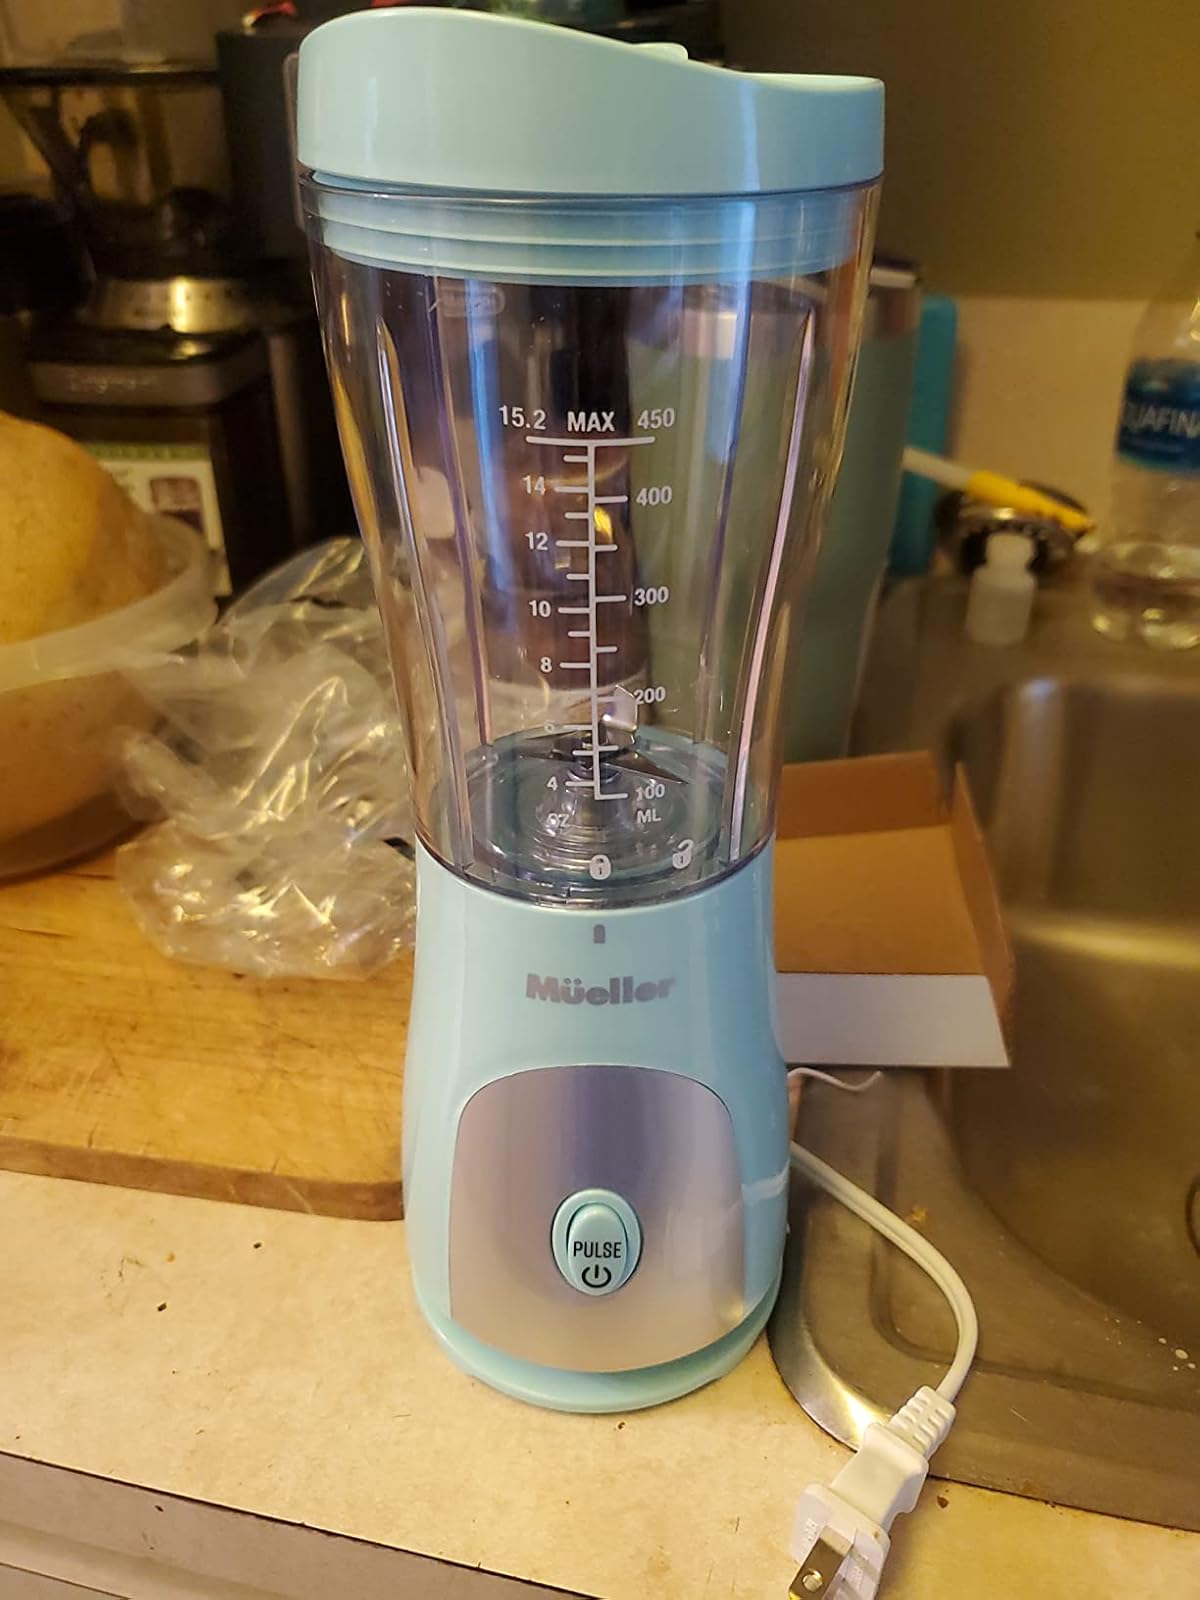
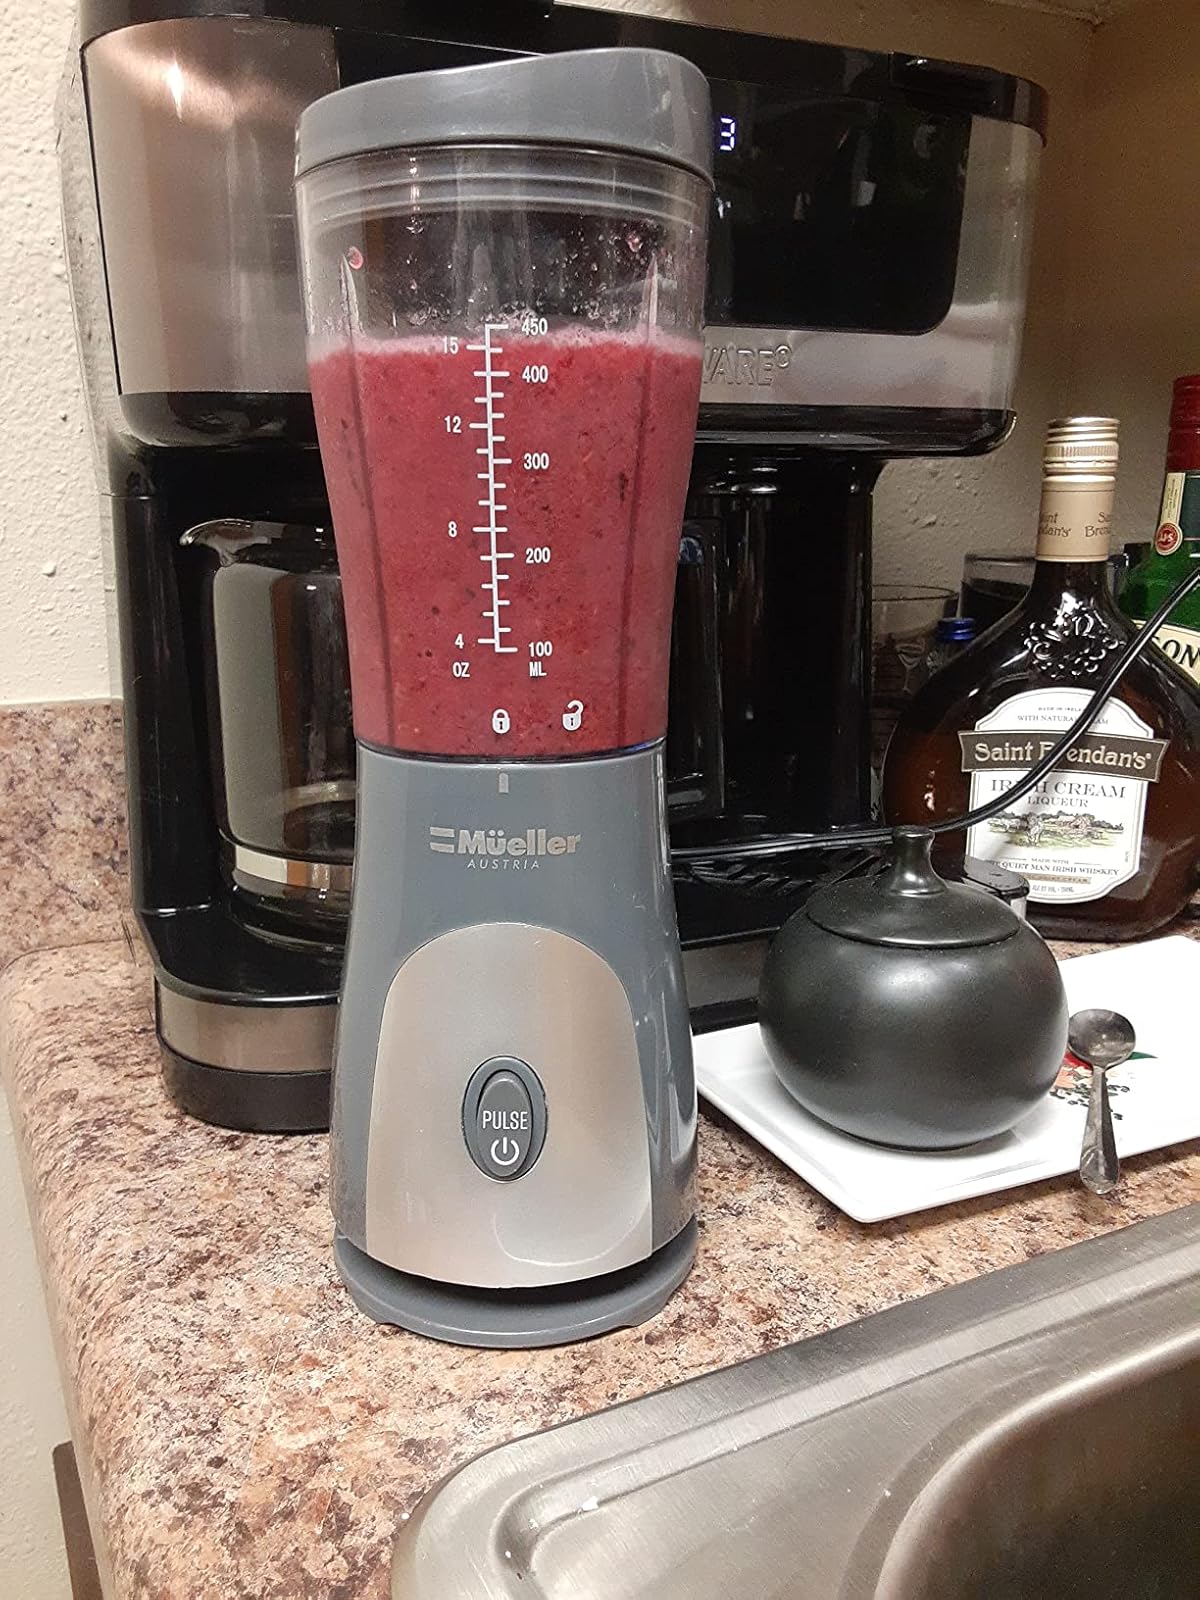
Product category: items_blender
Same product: no